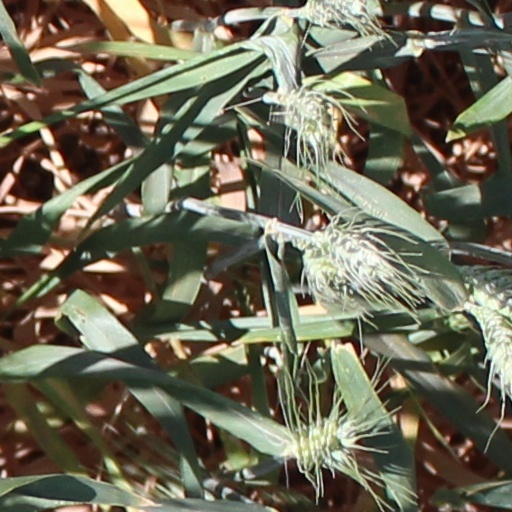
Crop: wheat